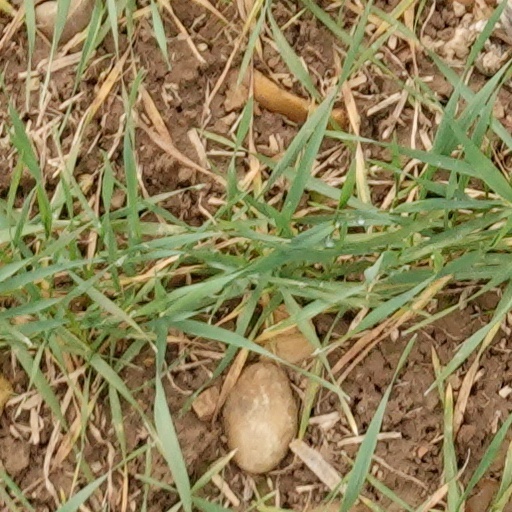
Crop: wheat